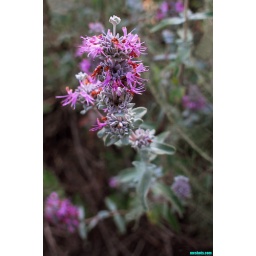
colorful blooms shot in topanga canyon yesterday